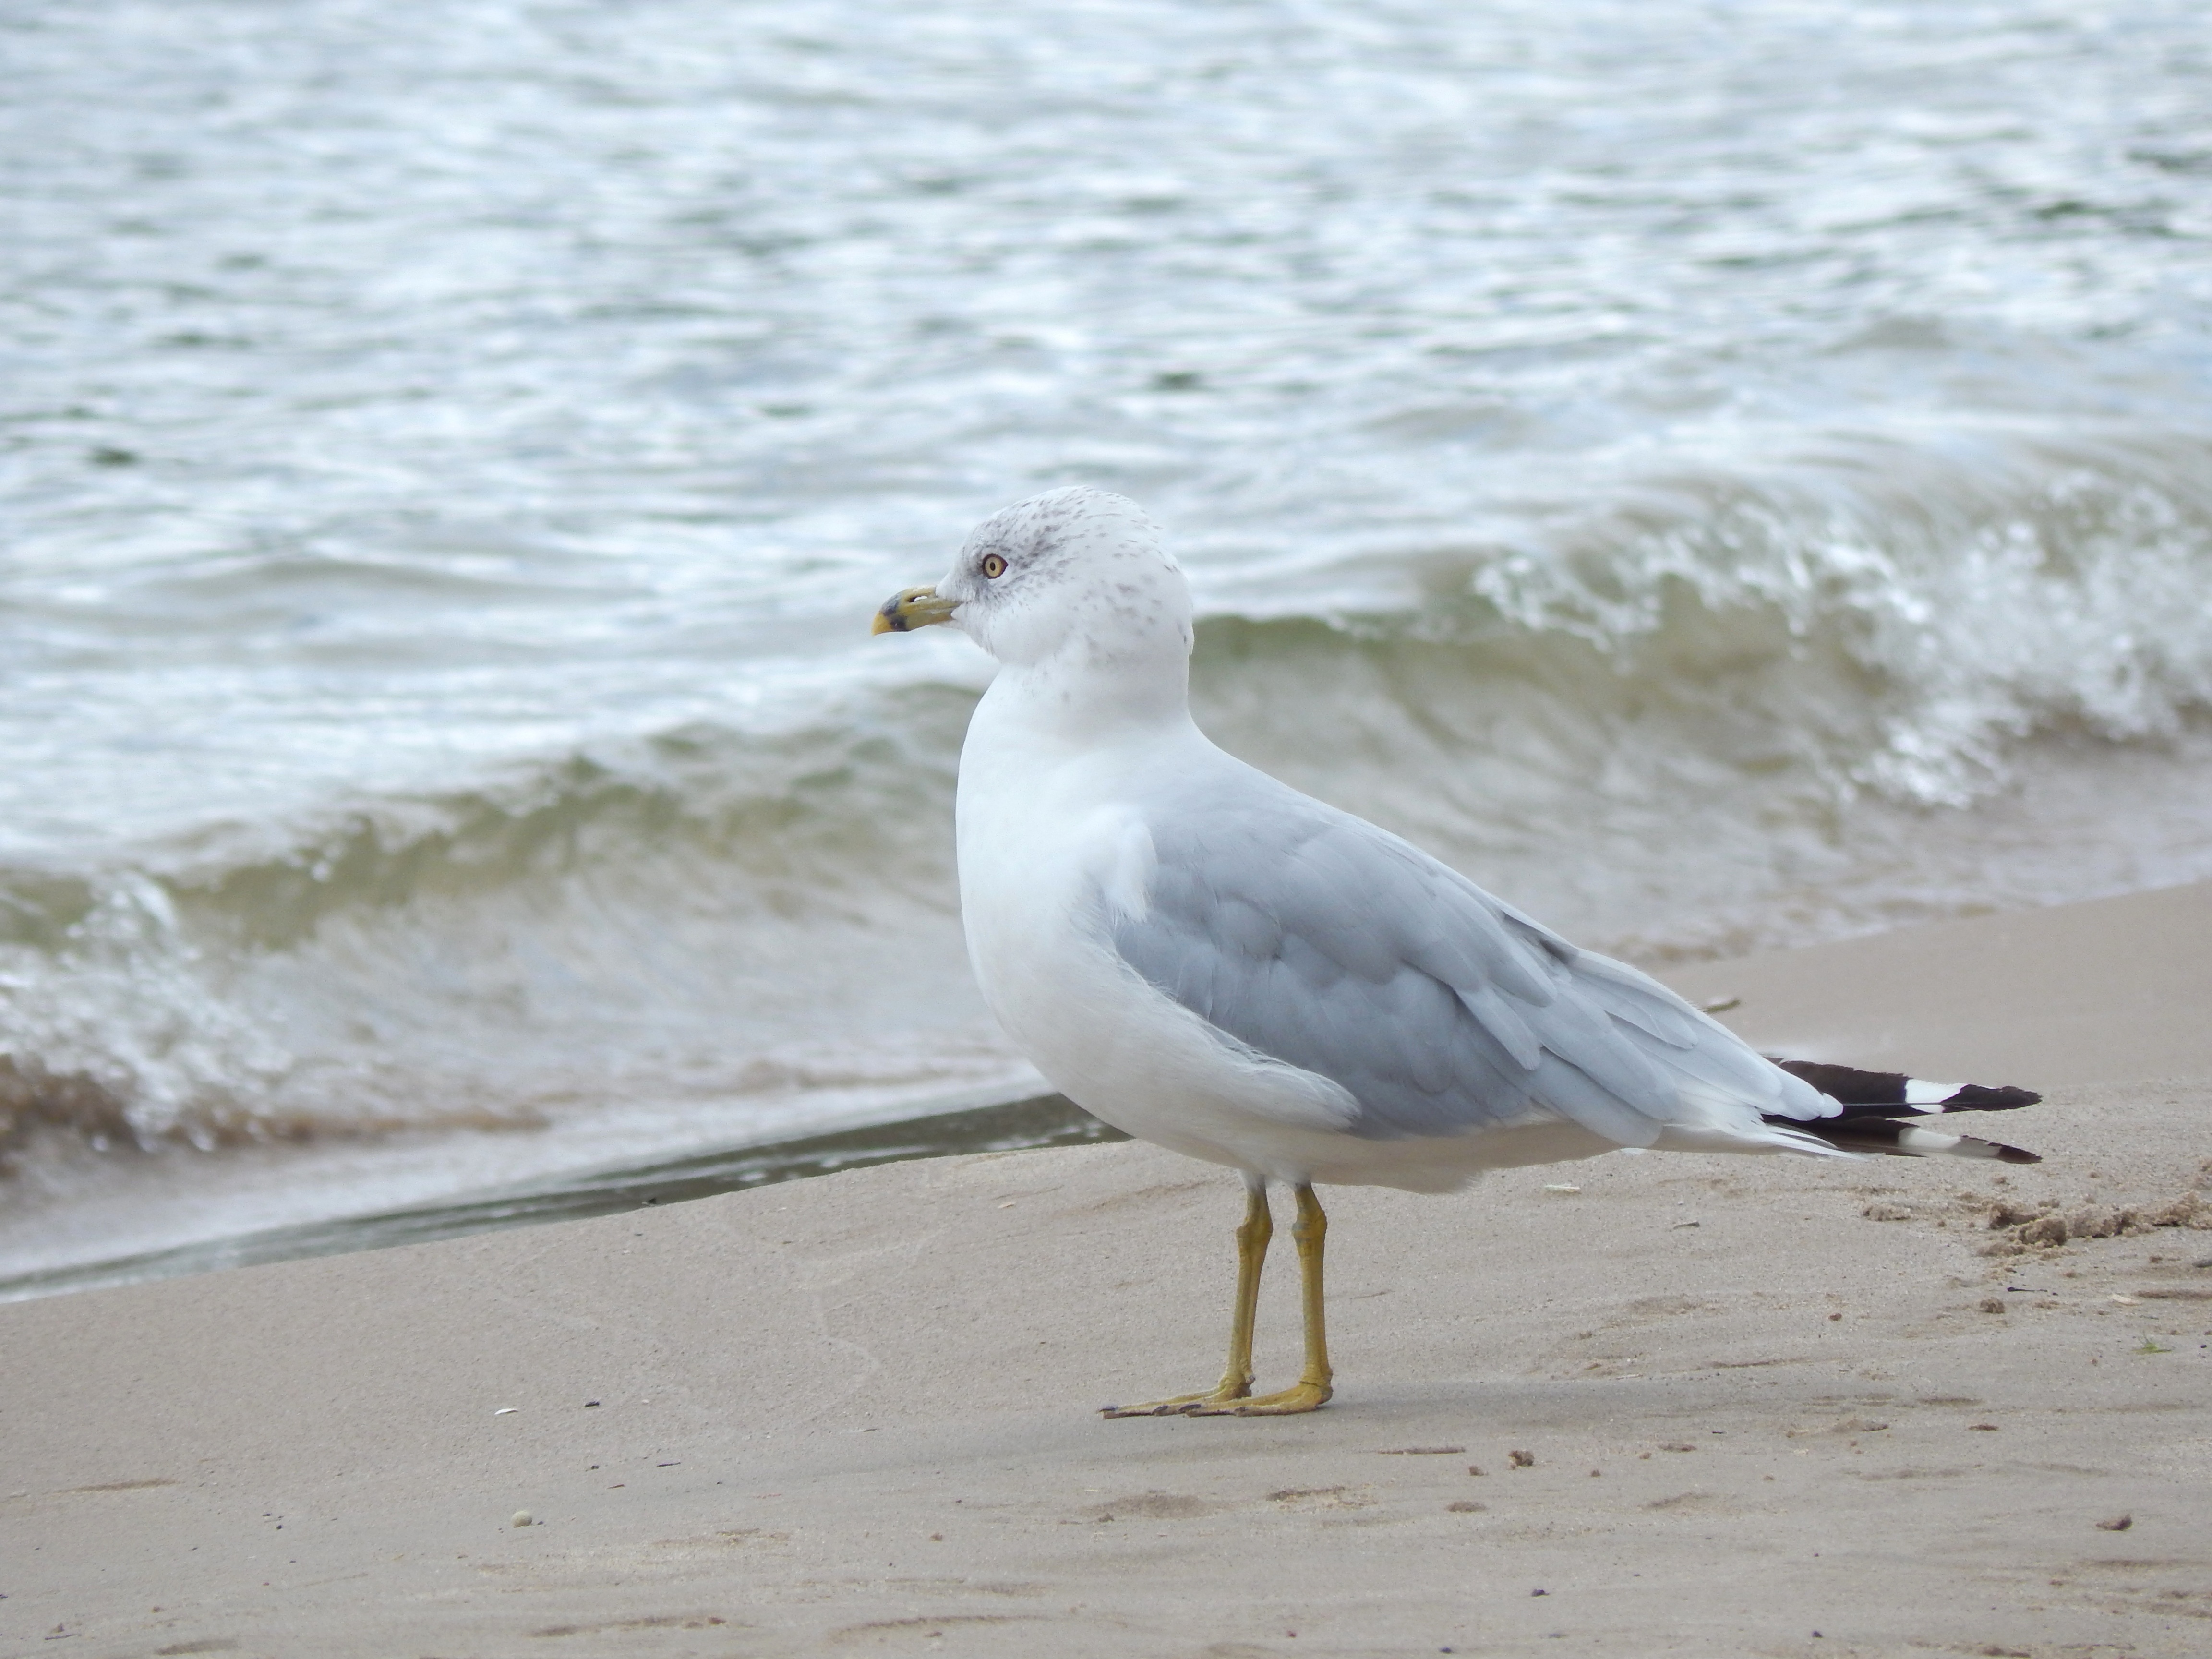
beach, sea, sand, bird, wing, seabird, seagull, shoreline, wildlife, gull, beak, fauna, vertebrate, shorebird, standing bird, lapping waves, charadriiformes, european herring gull, great black backed gull